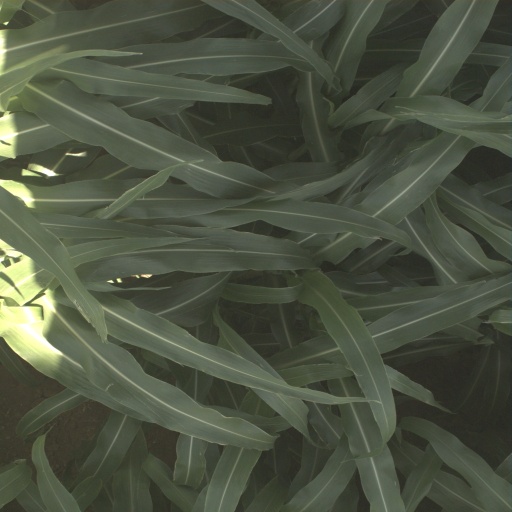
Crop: sorghum